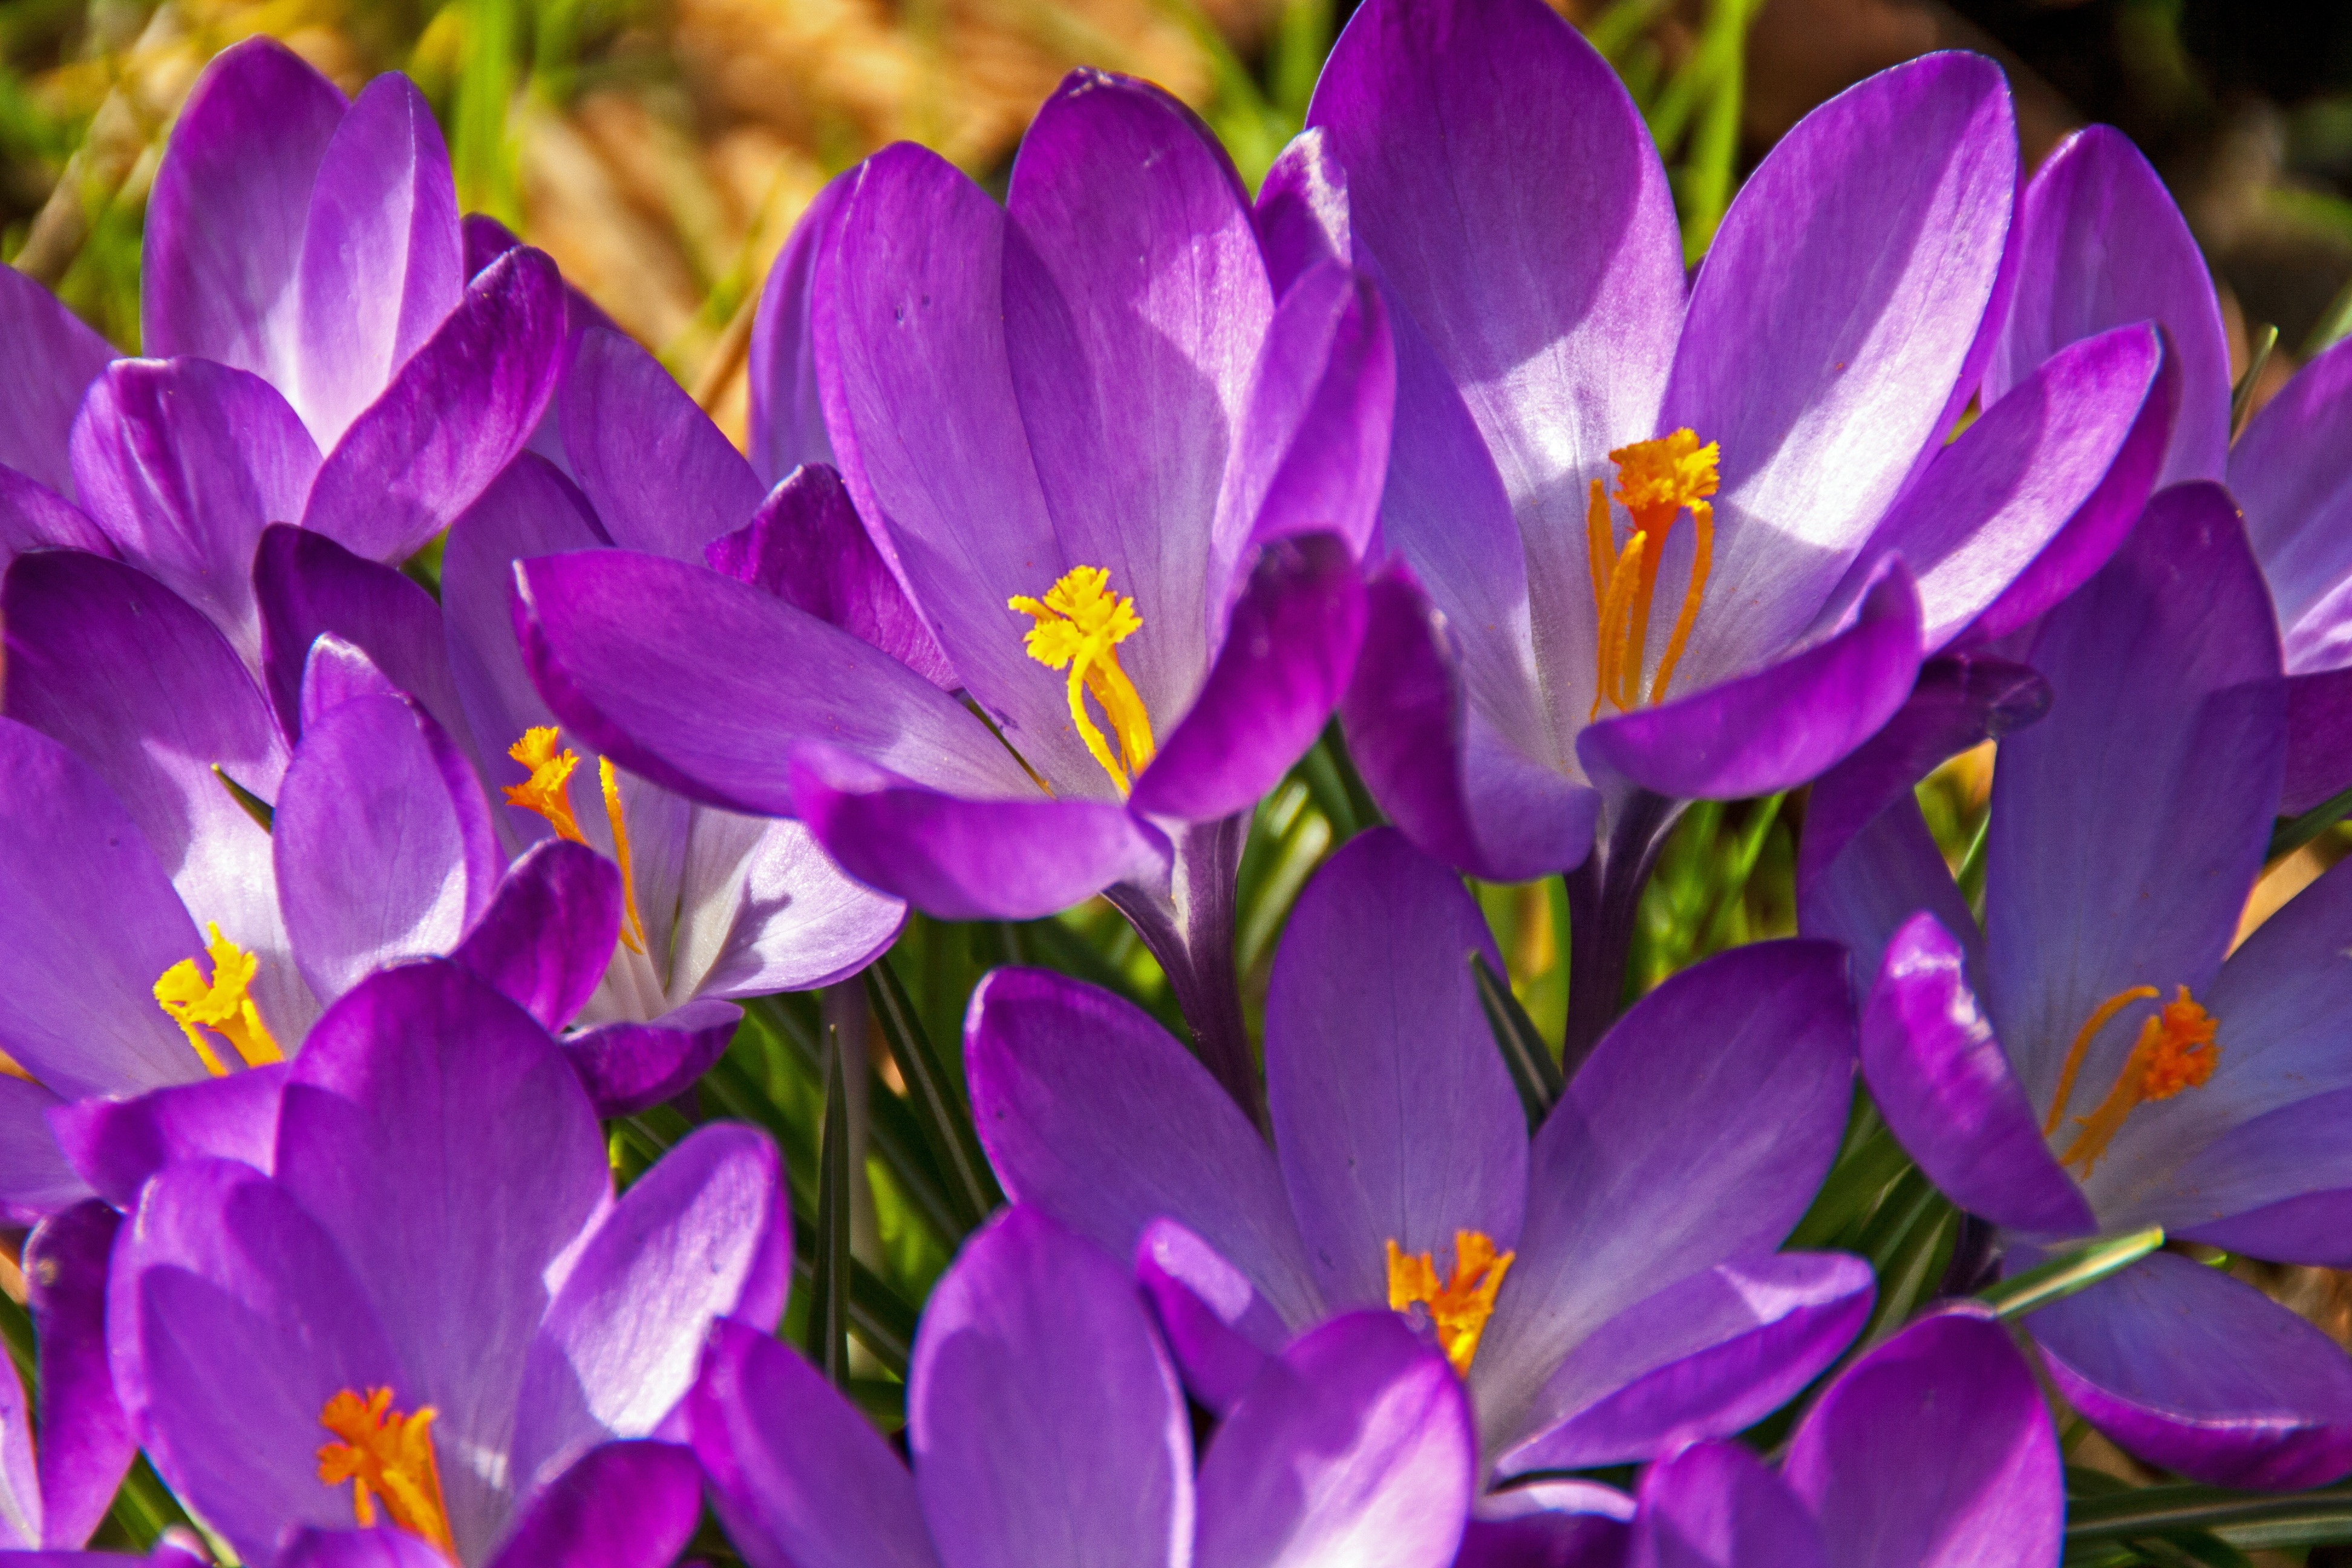
nature, blossom, plant, sun, flower, purple, petal, bloom, summer, allergy, bouquet, pollen, spring, close, flora, eye, violet, easter, crocus, purple flower, early bloomer, spring flower, macro photography, spring awakening, fr hlingsanfang, the beginning of spring, flowering plant, land plant, iris family